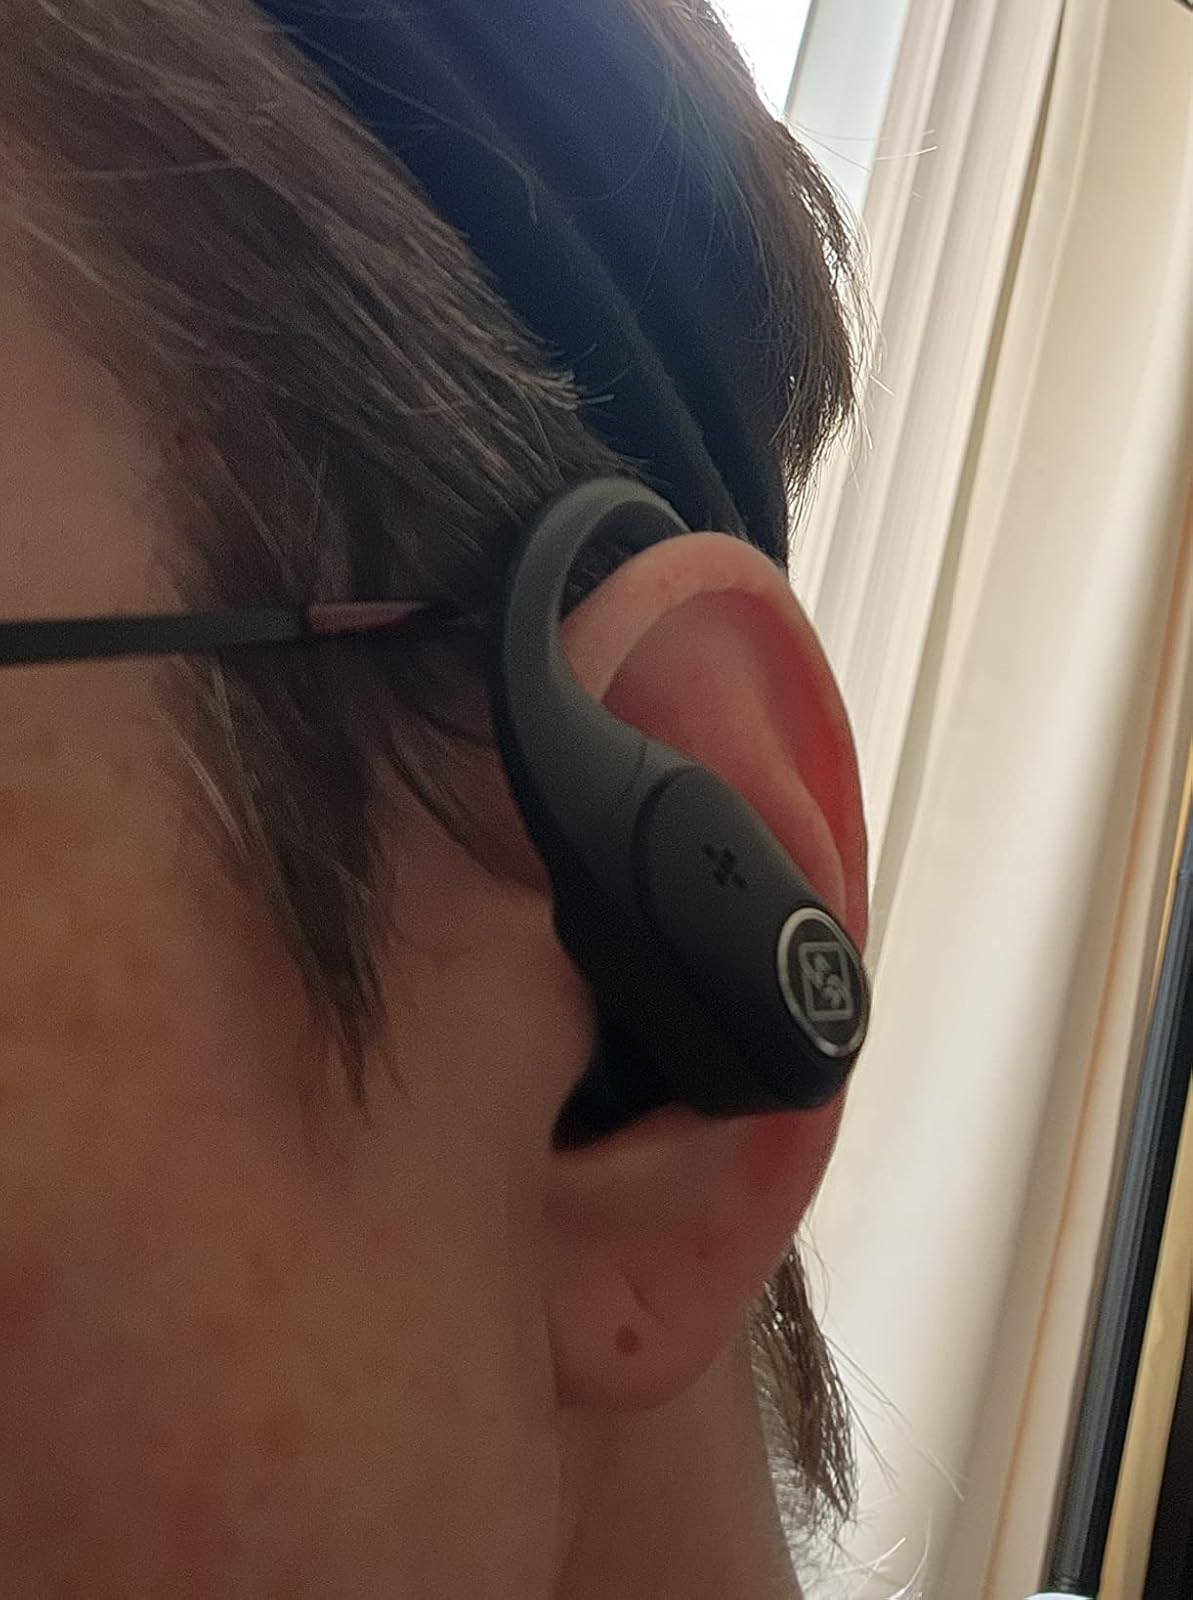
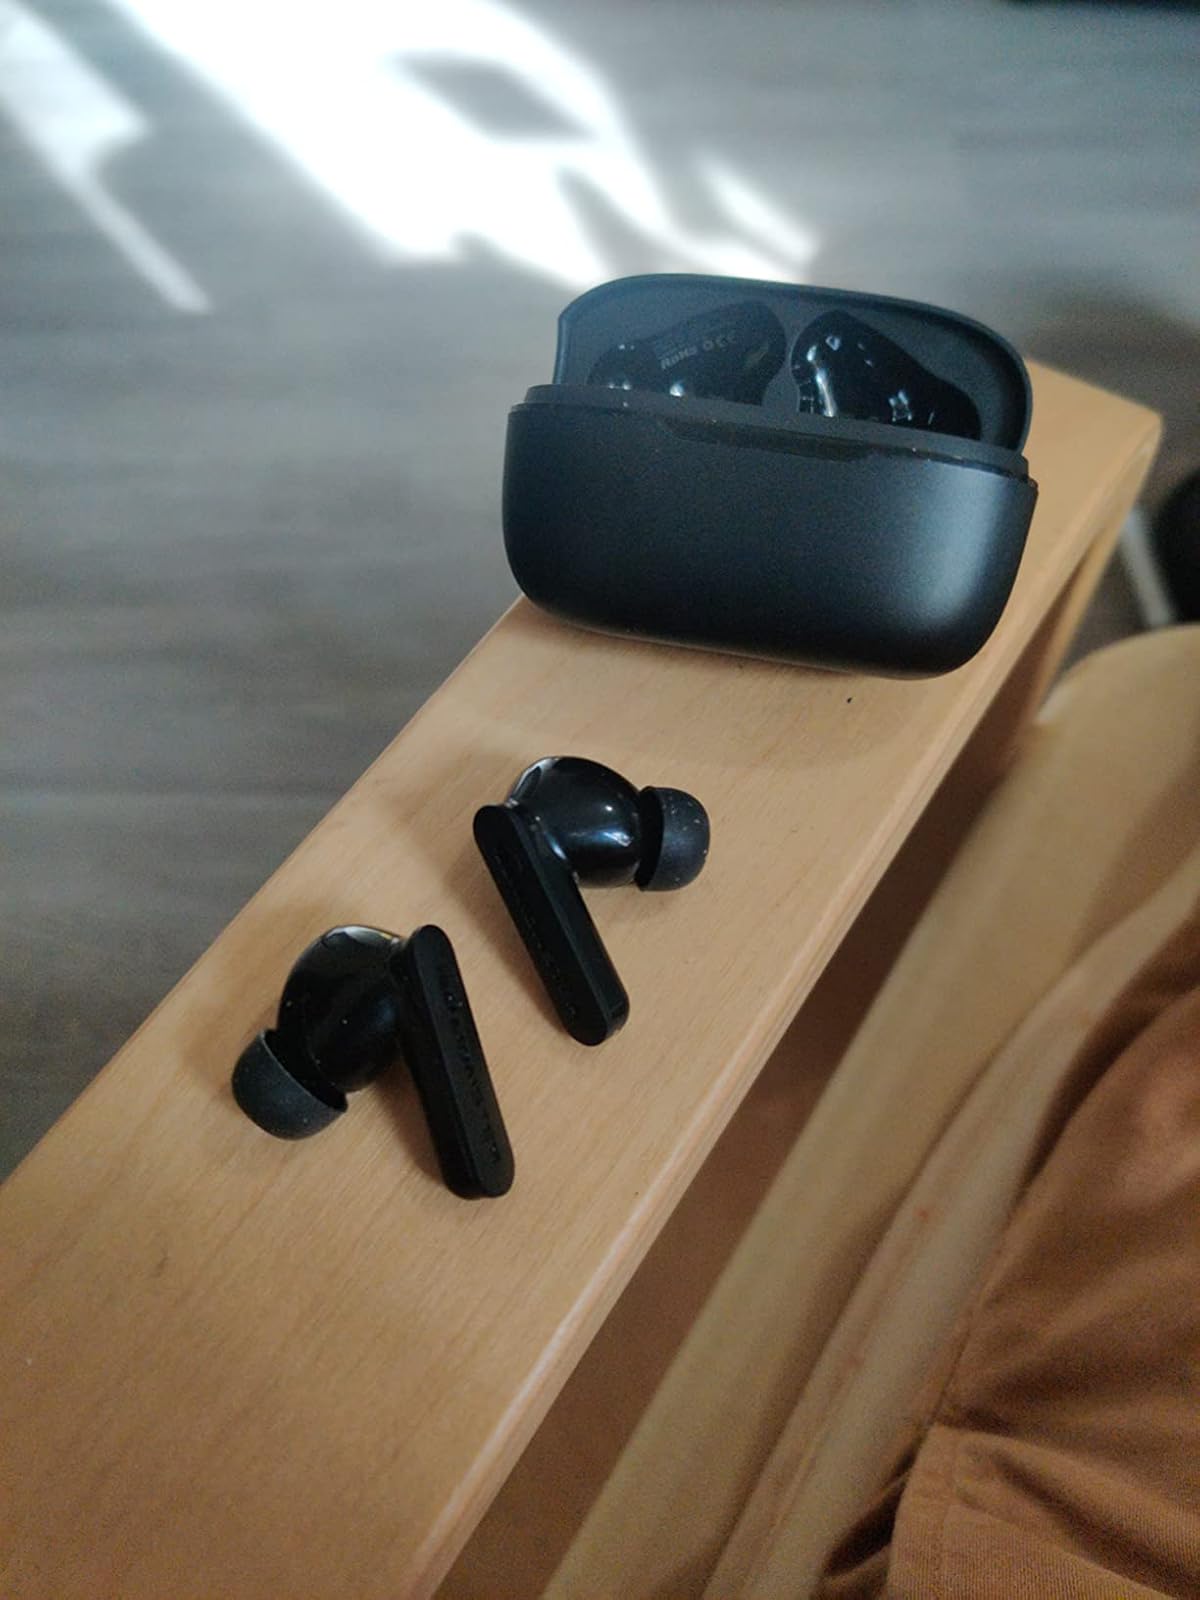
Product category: earbuds
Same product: no